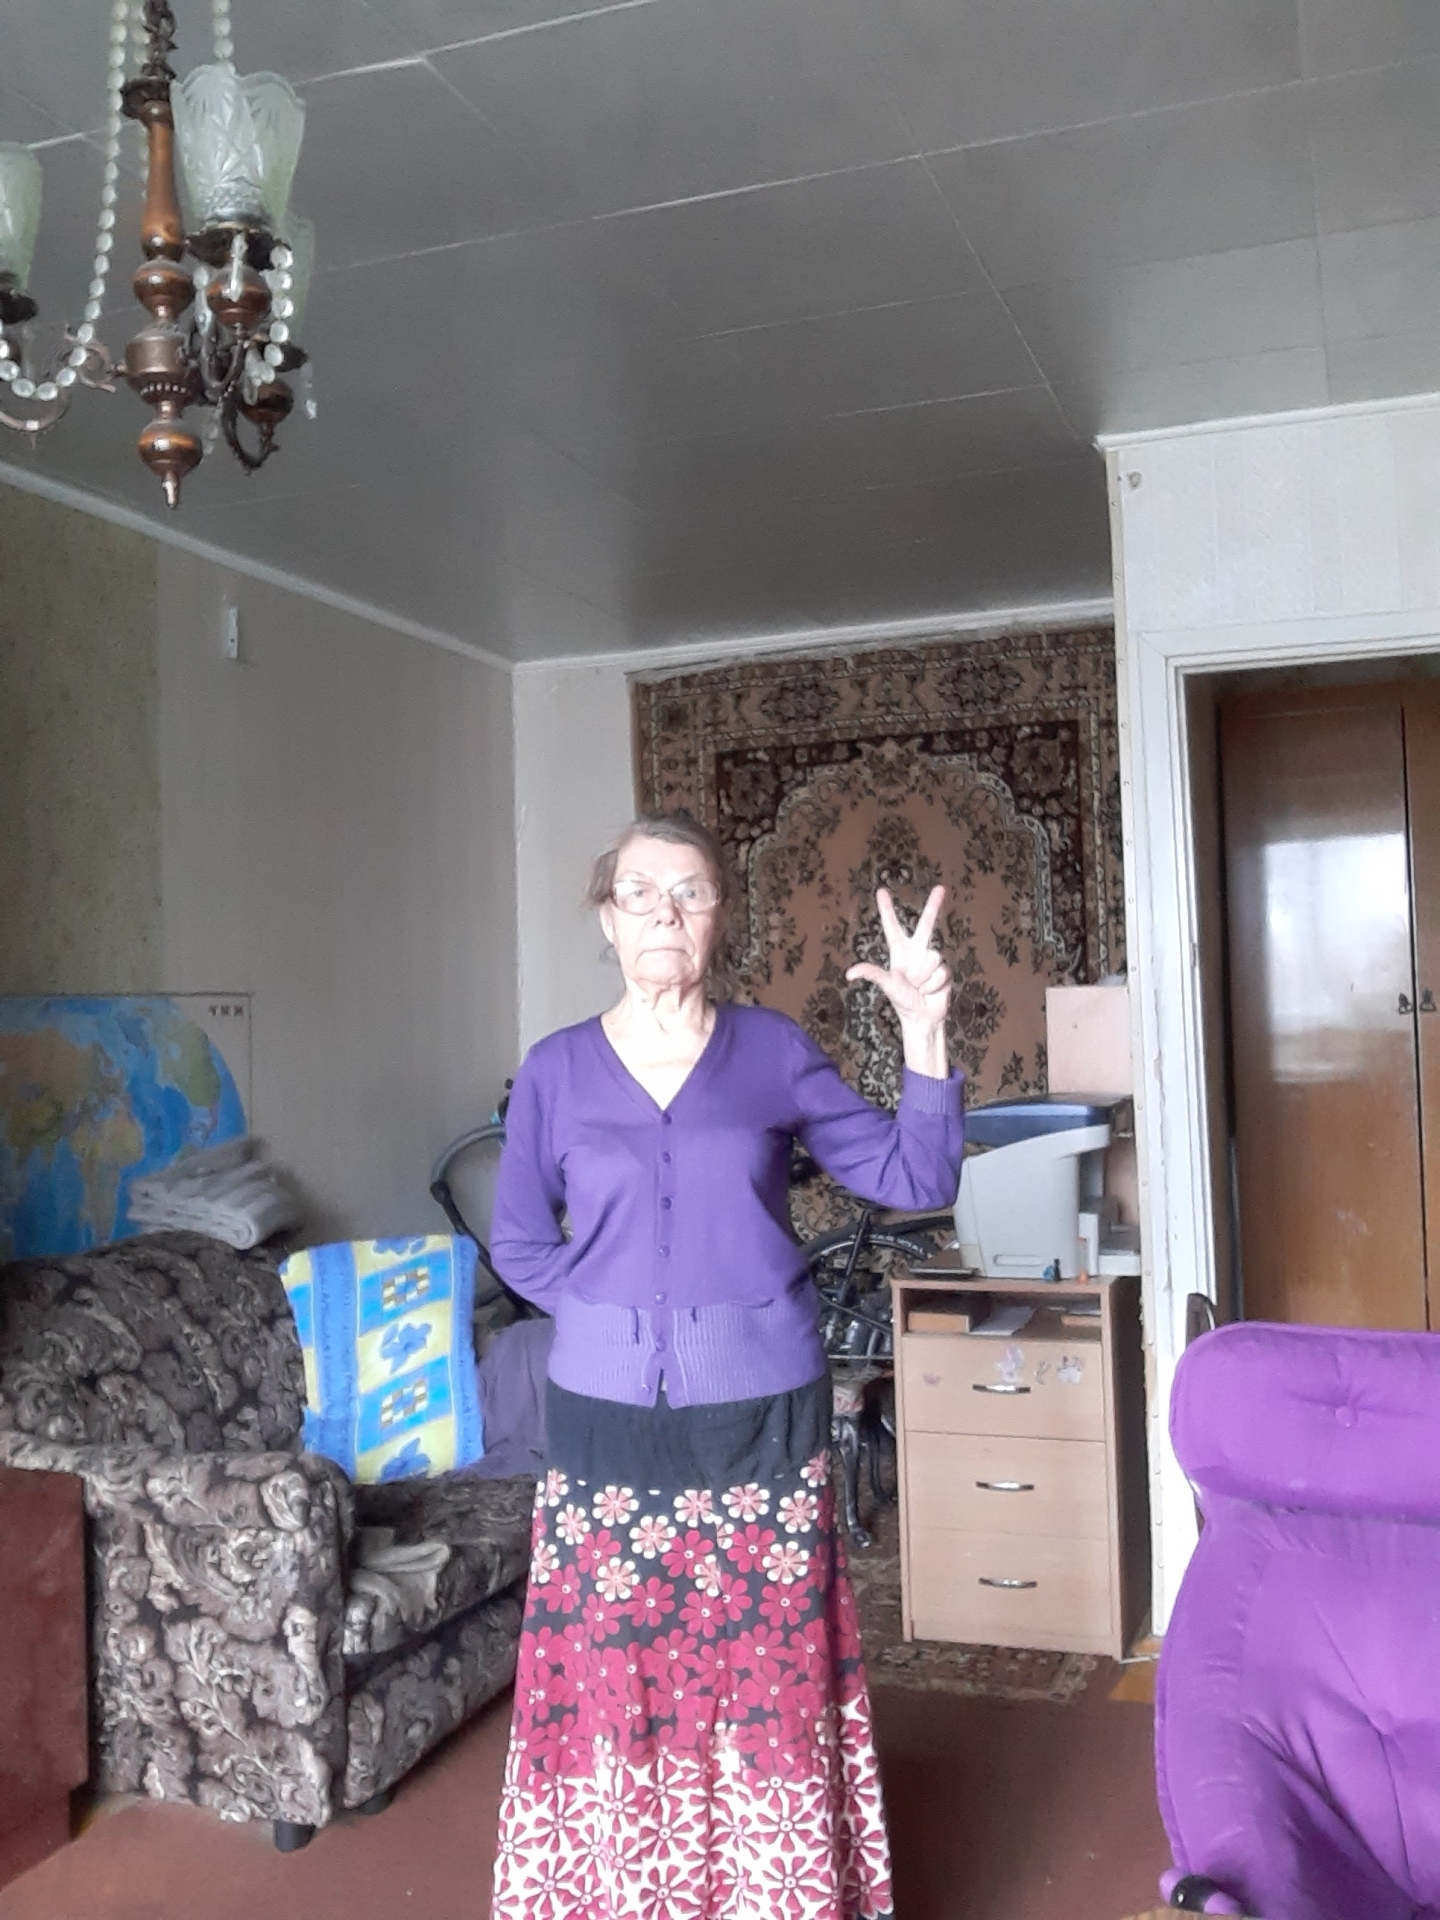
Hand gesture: three2